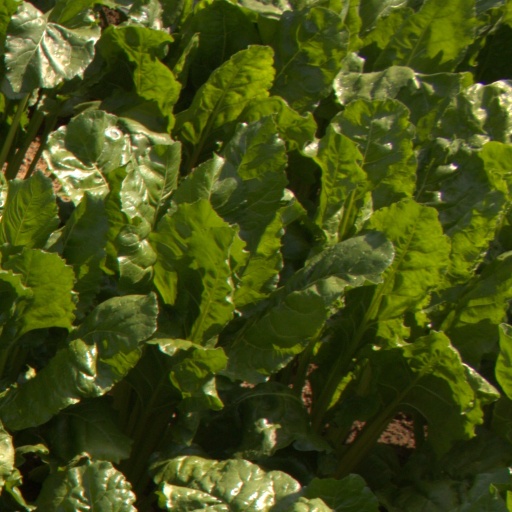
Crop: sugar beet